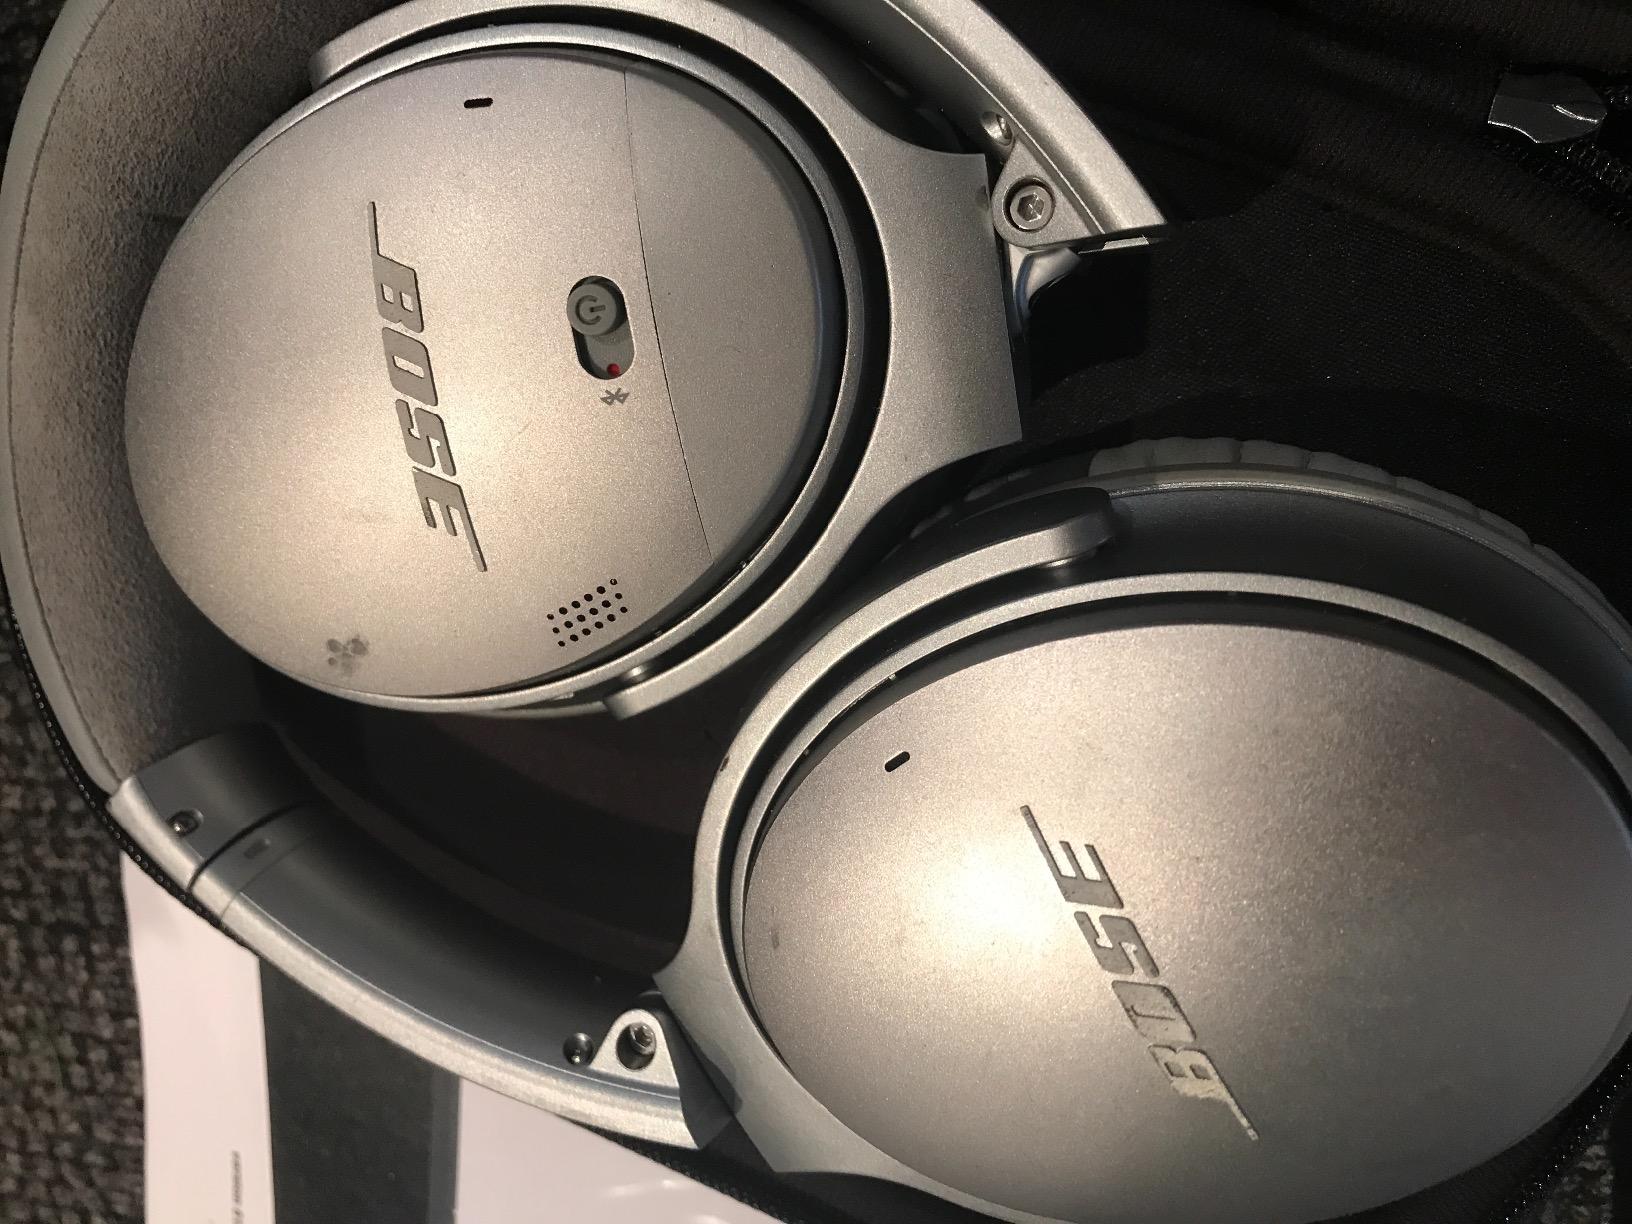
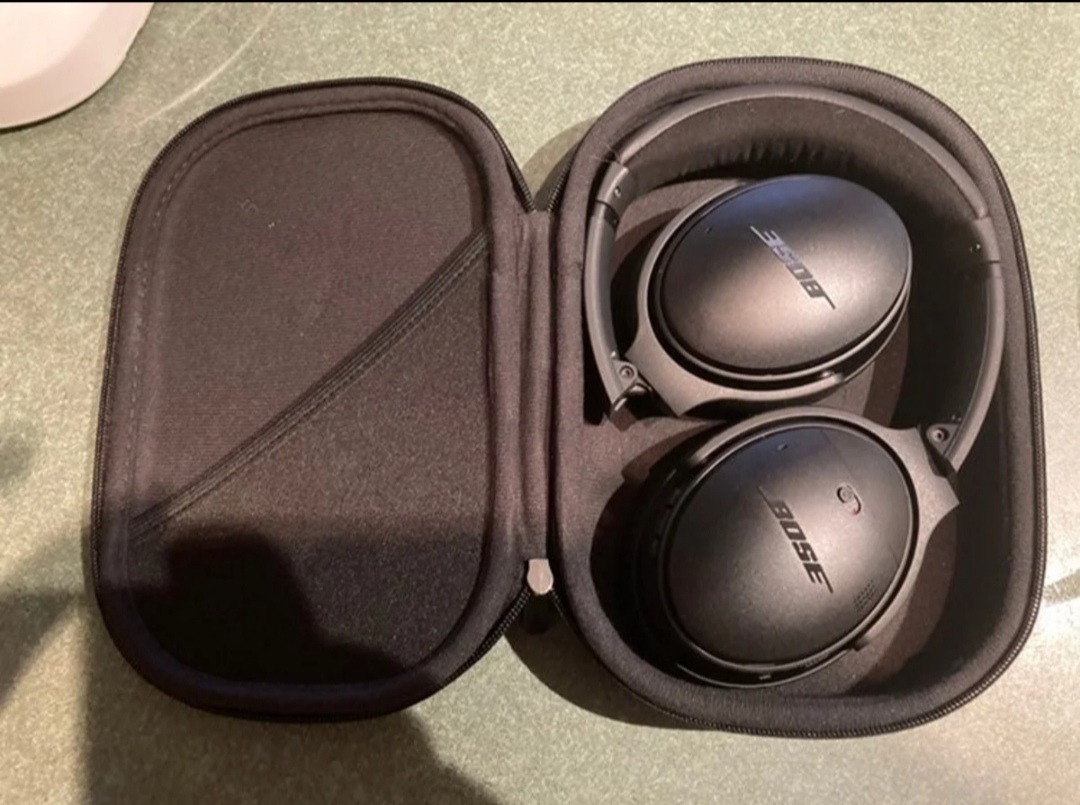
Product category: headphones
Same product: no